C. J. Mahaney

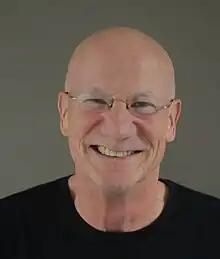

Charles Joseph Mahaney is an American Christian minister. He is the senior pastor at Sovereign Grace Church of Louisville, and was formerly president of Sovereign Grace Ministries, now known as Sovereign Grace Churches. He was one of the founding pastors and leaders of Covenant Life Church, in Gaithersburg, Maryland.